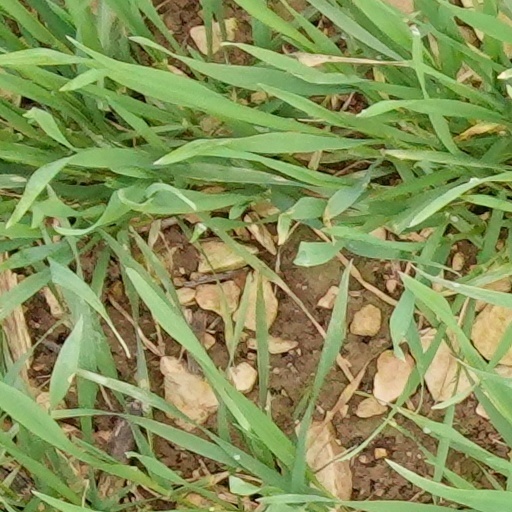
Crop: wheat